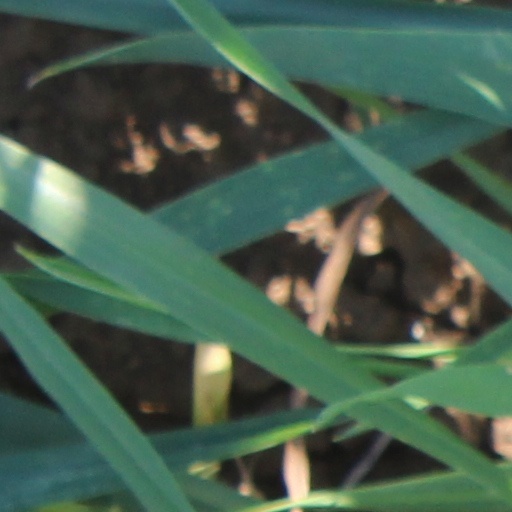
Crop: wheat